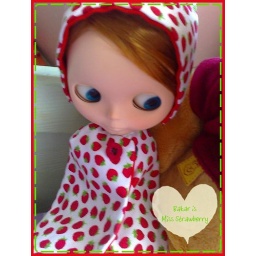
Bakar is strawberry girl with clothes by Nu...